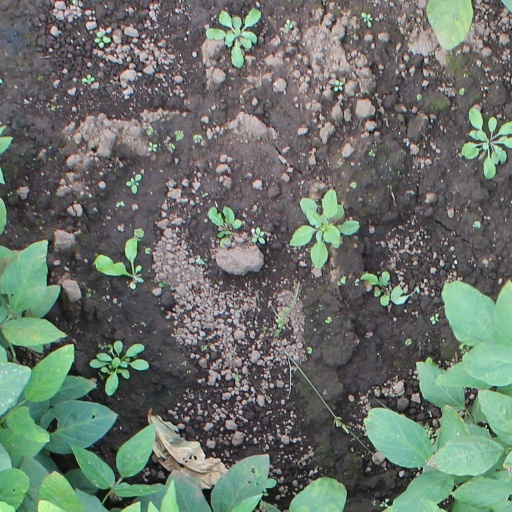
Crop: soybean